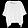
Label: Coat